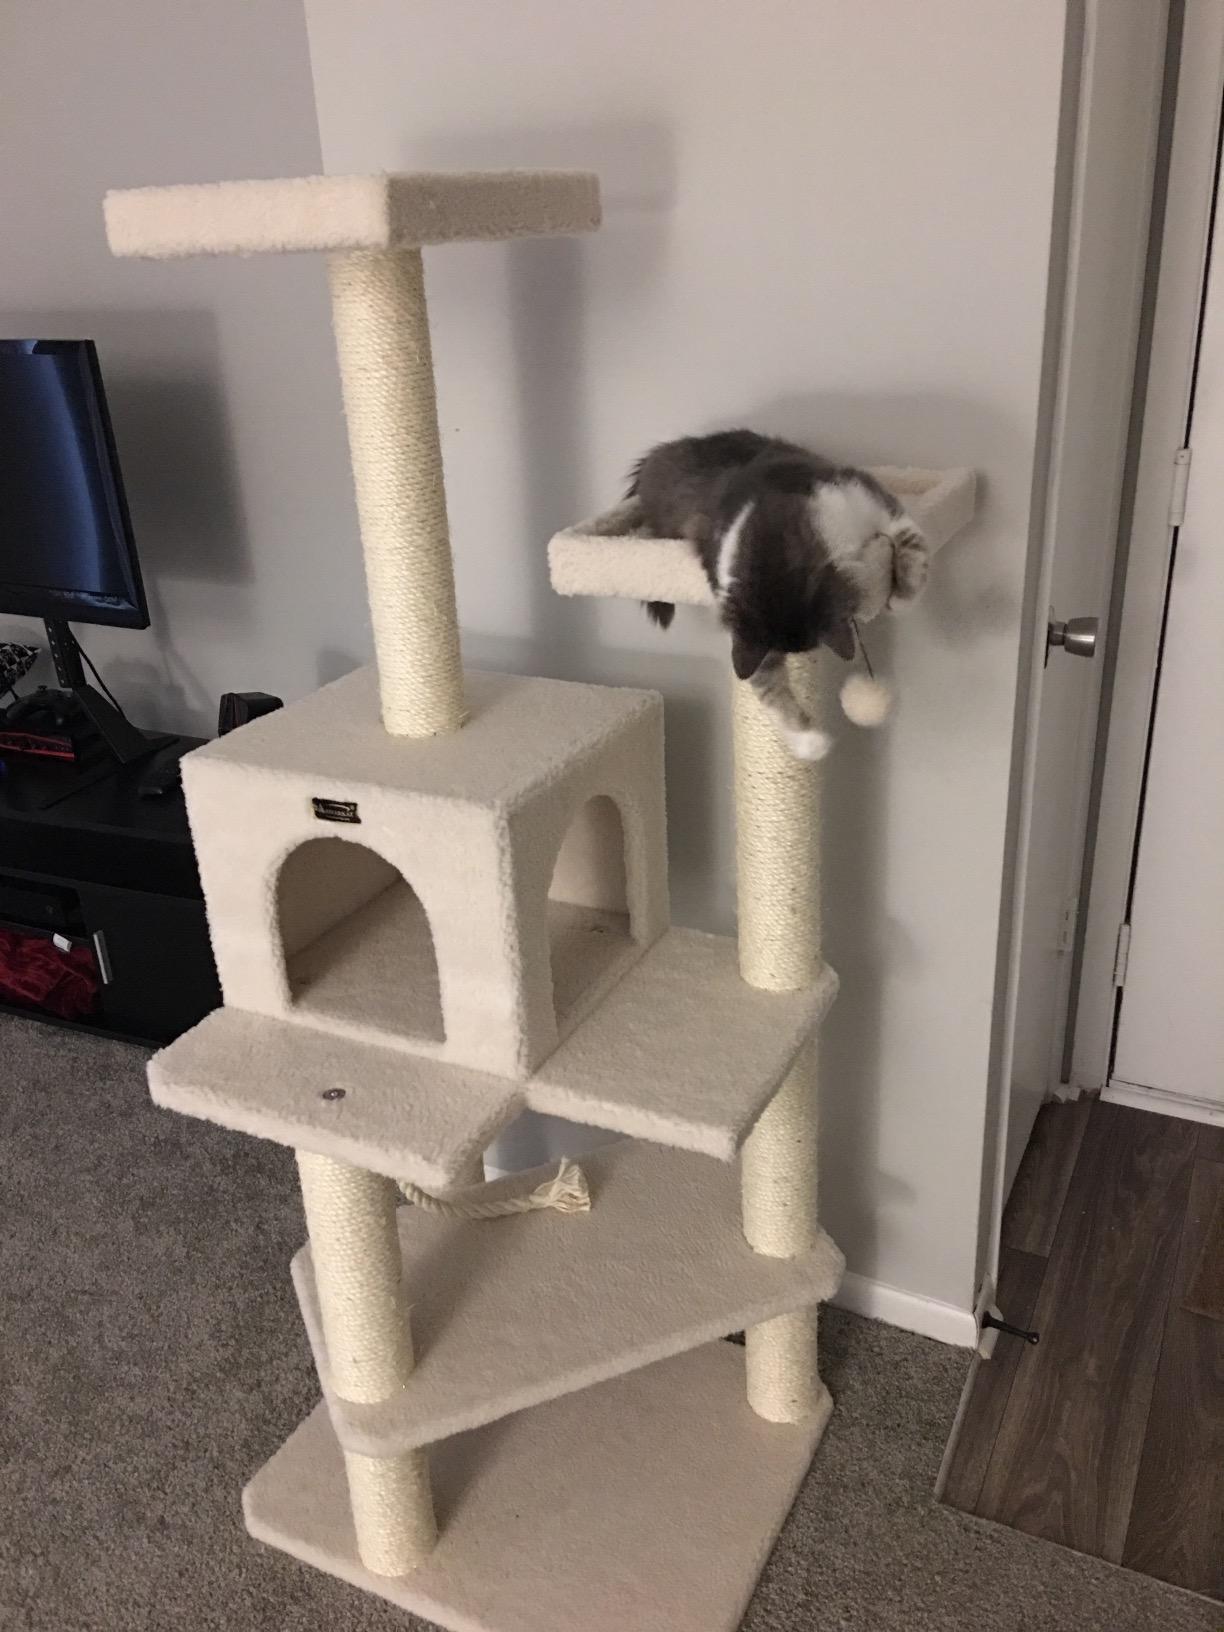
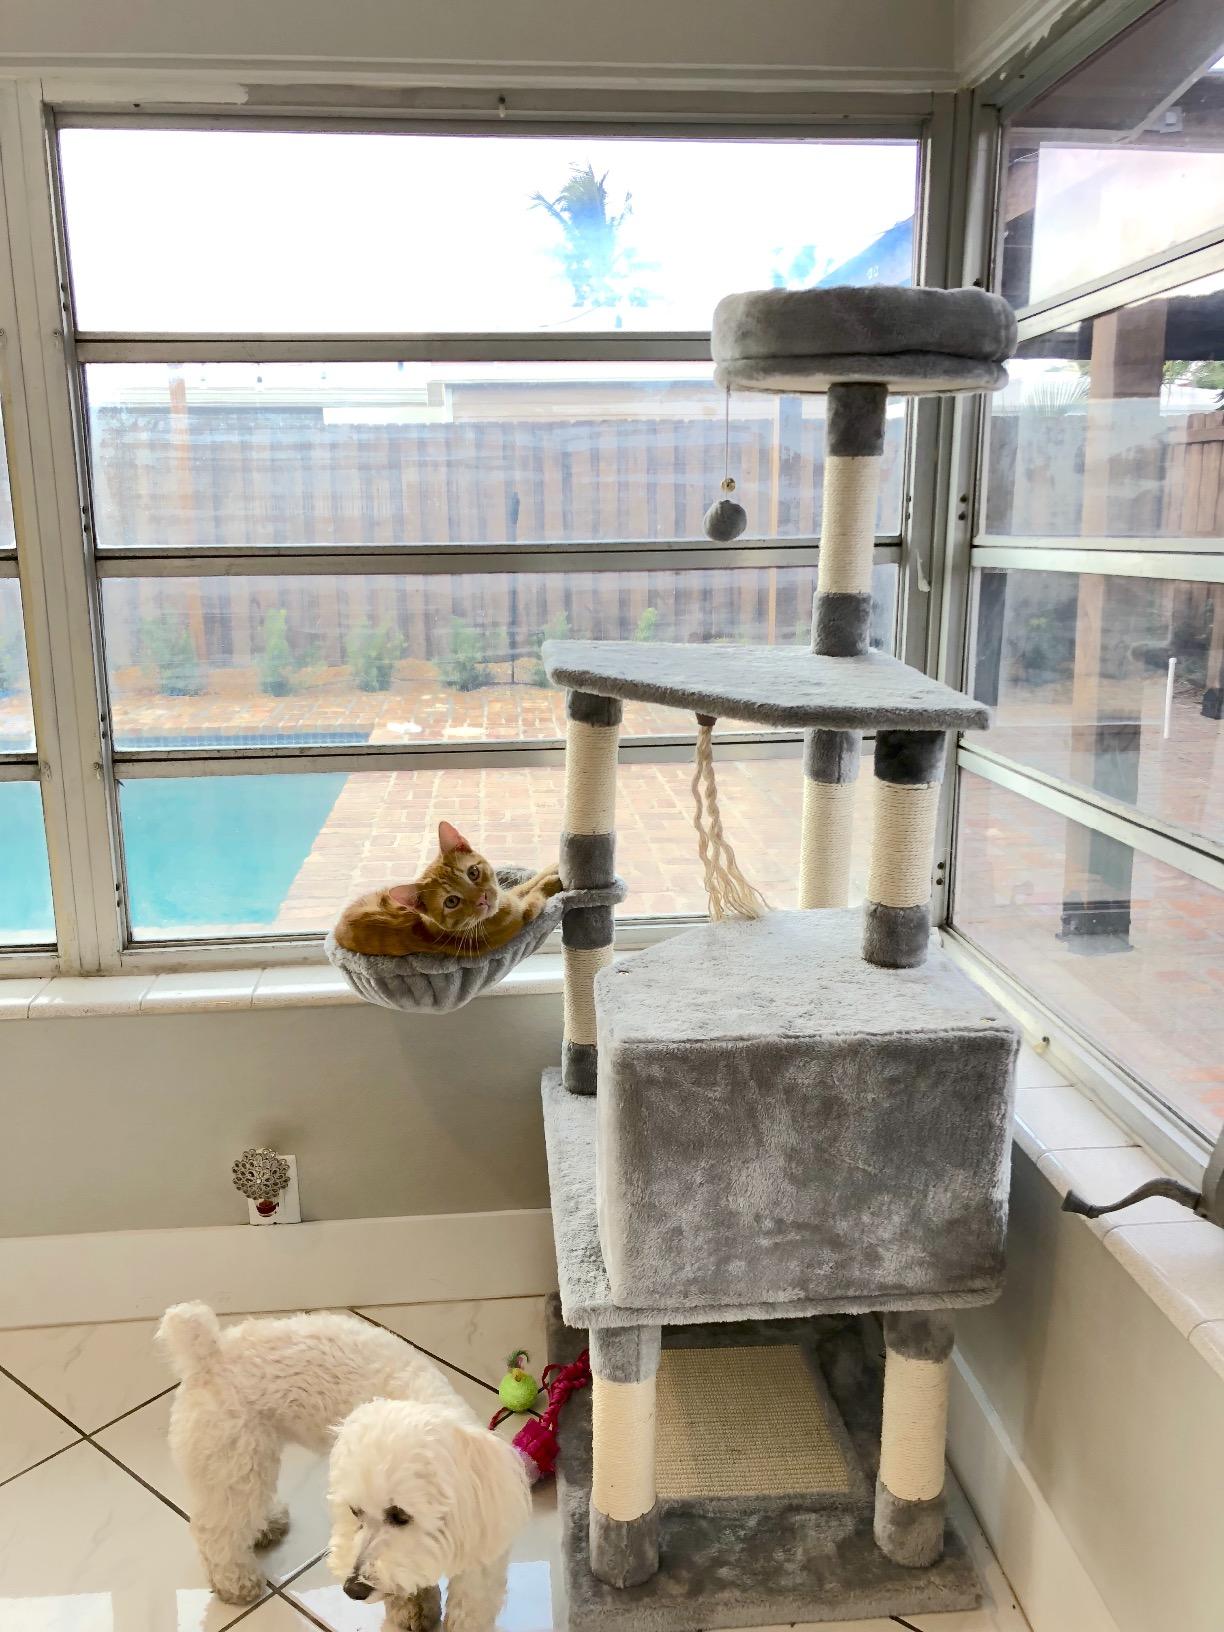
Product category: items_cat tree
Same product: no